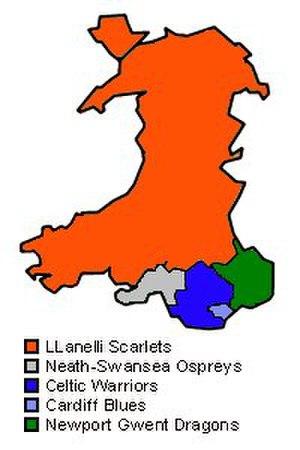
Les Celtic Warriors sont une franchise régionale galloise de rugby à XV fondée en 2003 puis liquidée au cours de l'été 2004 par la WRU. Au cours de son année d'existence, elle participe à la Celtic League et à la coupe d’Europe.
Le rugby à XV est un sport populaire qui fait partie de la culture nationale du pays de Galles et qui est pratiqué par environ 46 000 joueurs licenciés. Les estimations laissent à penser que le rugby a gagné le pays de Galles dans les années 1850, avec la création de la fédération nationale, la Welsh Rugby Union en 1880.